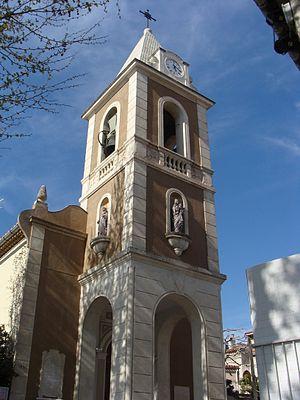
La Treille est un quartier du 11ᵉ arrondissement de Marseille. Il tient son nom de l'ancien village de « La Treille », dont les premiers habitants seraient arrivés au XVIIᵉ siècle. Il doit sa réputation à l'écrivain et cinéaste Marcel Pagnol.
Le canton de Marseille-Les Trois Lucs est une ancienne division administrative française située dans le département des Bouches-du-Rhône, dans l'arrondissement de Marseille. Il avait été créé en 2004.